Brandenburg–Prussia

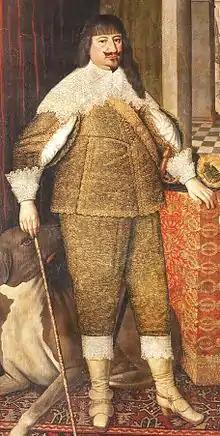
George William, Elector of Brandenburg

From 1619 to 1640, George William was elector of Brandenburg and duke of Prussia. He strove, but proved unable to break the dominance of the Electorate of Saxony in the Upper Saxon Circle. The Brandenburg–Saxon antagonism rendered the defense of the circle ineffective, and it was subsequently overrun by Albrecht von Wallenstein during the Thirty Years' War. While George William had claimed neutrality before, the presence of Wallenstein's army forced him to join the Catholic-Imperial camp in the Treaty of Königsberg (1627) and accept garrisons. When the Swedish Empire entered the war and advanced into Brandenburg, George William again claimed neutrality, yet Gustavus Adolphus of Sweden compelled George William to join Sweden as an ally by occupying substantial territory in Brandenburg–Prussia and concentrating an army before the town walls of Berlin. George William did not conclude an alliance, but granted Sweden transit rights, two fortresses and subsidies. Consequently, Roman Catholic armies repeatedly ravaged Brandenburg and other Hohenzollern lands.